Job 5

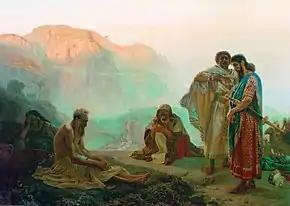
Job and his friends

Job later responds that he desires for 'such a mediator to present his case before God' (Job 9:33; 16:19–21).